Tap dance

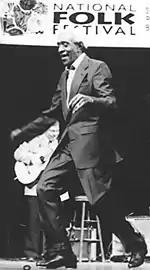
Jimmy Slyde tap dancing

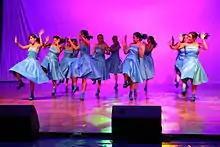
Students performing a tap dance in Mexico City

Tap dance is an American dance form with roots that go back 300 years to Irish and West African musical and step dance traditions, which themselves have medieval and ancient roots. During the 17th – 19th centuries, it was primarily developed from European step dance forms, such as jigs and clogs. These dances were brought to the American continent by immigrants and eventually grew to incorporate African rhythms and styles. These fused and evolved into a form of dance called "jigging", which was taken up by minstrel show dancers in the 1800s. Tap dance then became a popular stage entertainment.